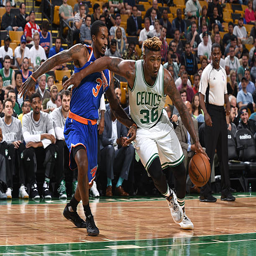
# drives to the basket against sports team during a preseason game .